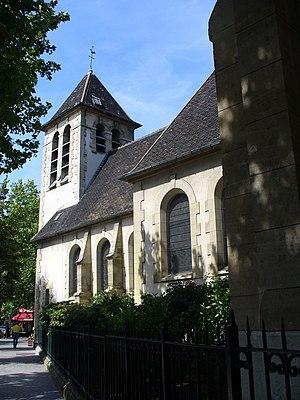
L'église Saint-Médard est l'ancienne église paroissiale de la commune de Clichy, placée boulevard Jean-Jaurès, au départ de la rue du Landy qui se dirige vers Saint-Denis.
Clichy est une commune française du département des Hauts-de-Seine en région Île-de-France, située au nord-ouest de Paris dans sa première couronne.